Henderson Land Development

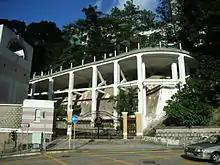
Beverly Hill

Beverly Hill is an upper class private housing estate in Happy Valley, Hong Kong, jointly developed by Henderson Land Development and Hang Lung Properties in 1988. It has ten 37-storey residential blocks built at a very steep slope of Broadwood Road and Link Road.